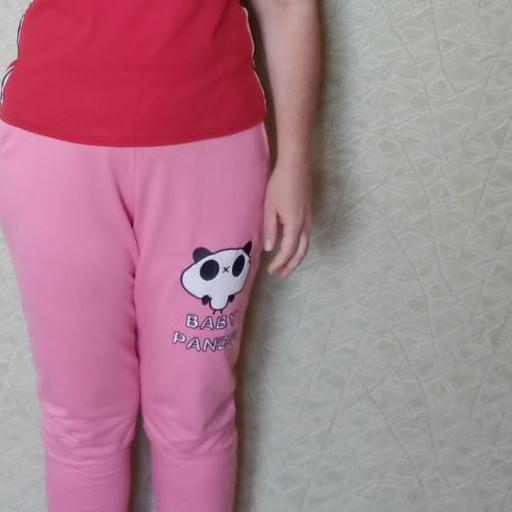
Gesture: no_gesture